HM Prison Portland

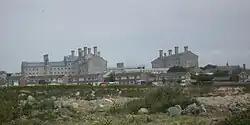

HM Prison Portland is a male Adult/Young Offenders Institution in the village of The Grove on the Isle of Portland, in Dorset, England. It is operated by His Majesty's Prison Service. The prison was originally opened in 1848 as an adult convict establishment, before becoming a Borstal in 1921, and a YOI in 1988. In 2011 it became an Adult/Young Offenders establishment.